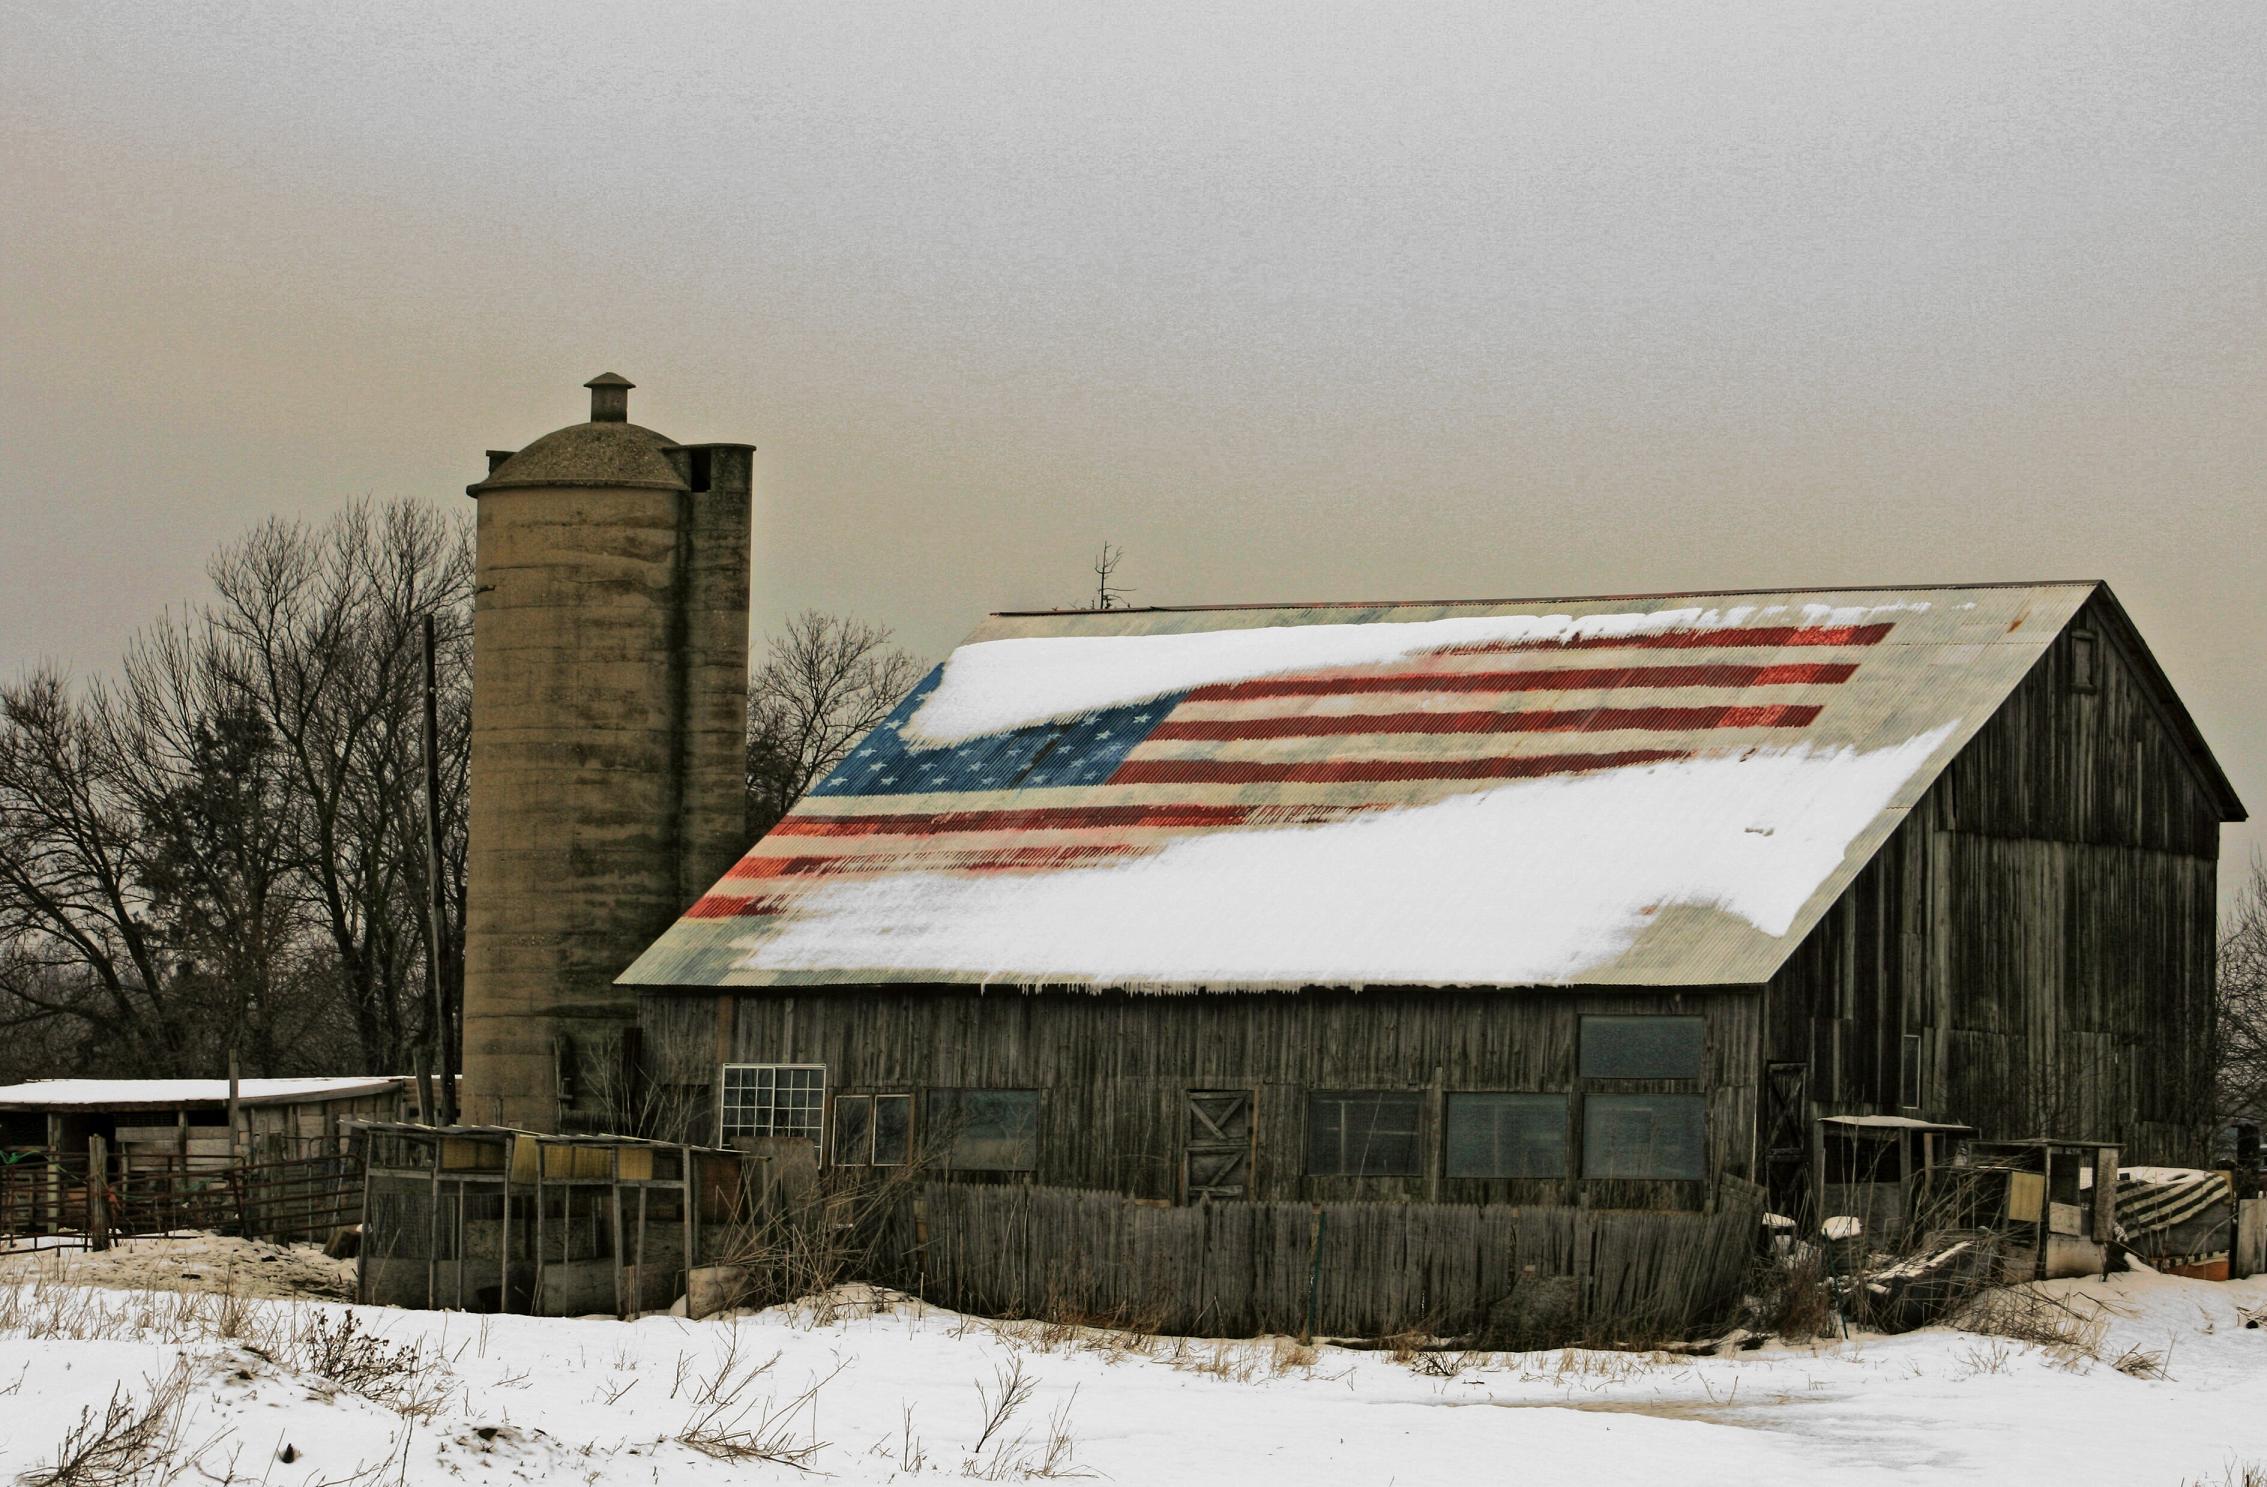
snow, winter, house, barn, rustic, rural, farming, weather, season, farms, americanflag, barns, shape, brighton, newagecrapphotography, wisconsinbarn, wisconsin, snowscapes, americanflagbarn, kenoshacounty, kenoshawisconsin, famousbarn